Kasper Idland

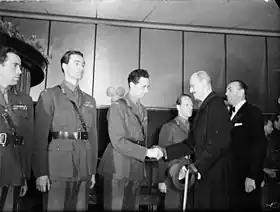
The première of the documentary film "Kampen om tungtvannet" on 5 February 1948. Left to right: Knut Haukelid, Joachim Rønneberg, Jens Anton Poulsson (shaking hands with King Haakon VII), Kasper Idland

Idland was noted for his role in the Norwegian heavy water sabotage in 1943. As a member of the "Gunnerside" team, he was parachuted onto the Hardangervidda plateau on 16 February 1943. He was one of the four saboteurs who entered the Vemork facility right after midnight 27/28 February, where the team leader Joachim Rønneberg placed explosives on the heavy water cylinders. After the mission at Vemork he escaped by ski to Sweden, together with four other members of the group.